WHO public health prizes and awards

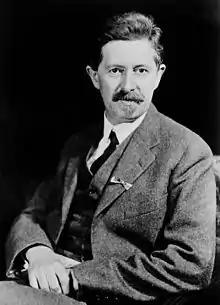

The Darling Foundation was established in 1929 in honour of eminent malaria expert Samuel Taylor Darling (1872–1925), who died tragically while participating in a study expedition for the League of Nations' Malaria Commission. In 1948, WHO acquired control of the foundation. A bronze medal and a fixed amount of 2500 CHF make up the Darling Foundation Prize, which is given for exceptional work in the pathology, aetiology, epidemiology, treatment, prevention, or control of malaria. It was discontinued in 2000.